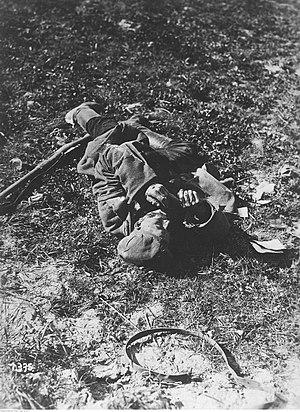
La Russie dans la Première Guerre mondiale est un des belligérant majeurs du conflit : d'août 1914 à décembre 1917, elle combat dans le camp de l'Entente contre les Empires centraux. Au début du XXᵉ siècle, l'Empire russe fait figure de grande puissance par l'immensité de son territoire, le chiffre de sa population, ses ressources agricoles. Son réseau ferroviaire et son industrie connaissent un développement rapide mais elle n'a pas encore rattrapé son retard sur les puissances occidentales, l'Empire allemand en particulier. La guerre russo-japonaise de 1904-1905, suivie de la révolution de 1905, révèlent les faiblesses de son appareil militaire et mettent à nu de profonds clivages politiques et sociaux auxquels s'ajoute la question des minorités nationales. Les rivalités opposant la Russie à l'Allemagne et à l'Autriche-Hongrie l'entraînent à conclure une alliance avec la France et s'impliquer dans les affaires des Balkans. La crise de juillet 1914 ouvre un conflit général où la Russie est alliée de la France et du Royaume-Uni.